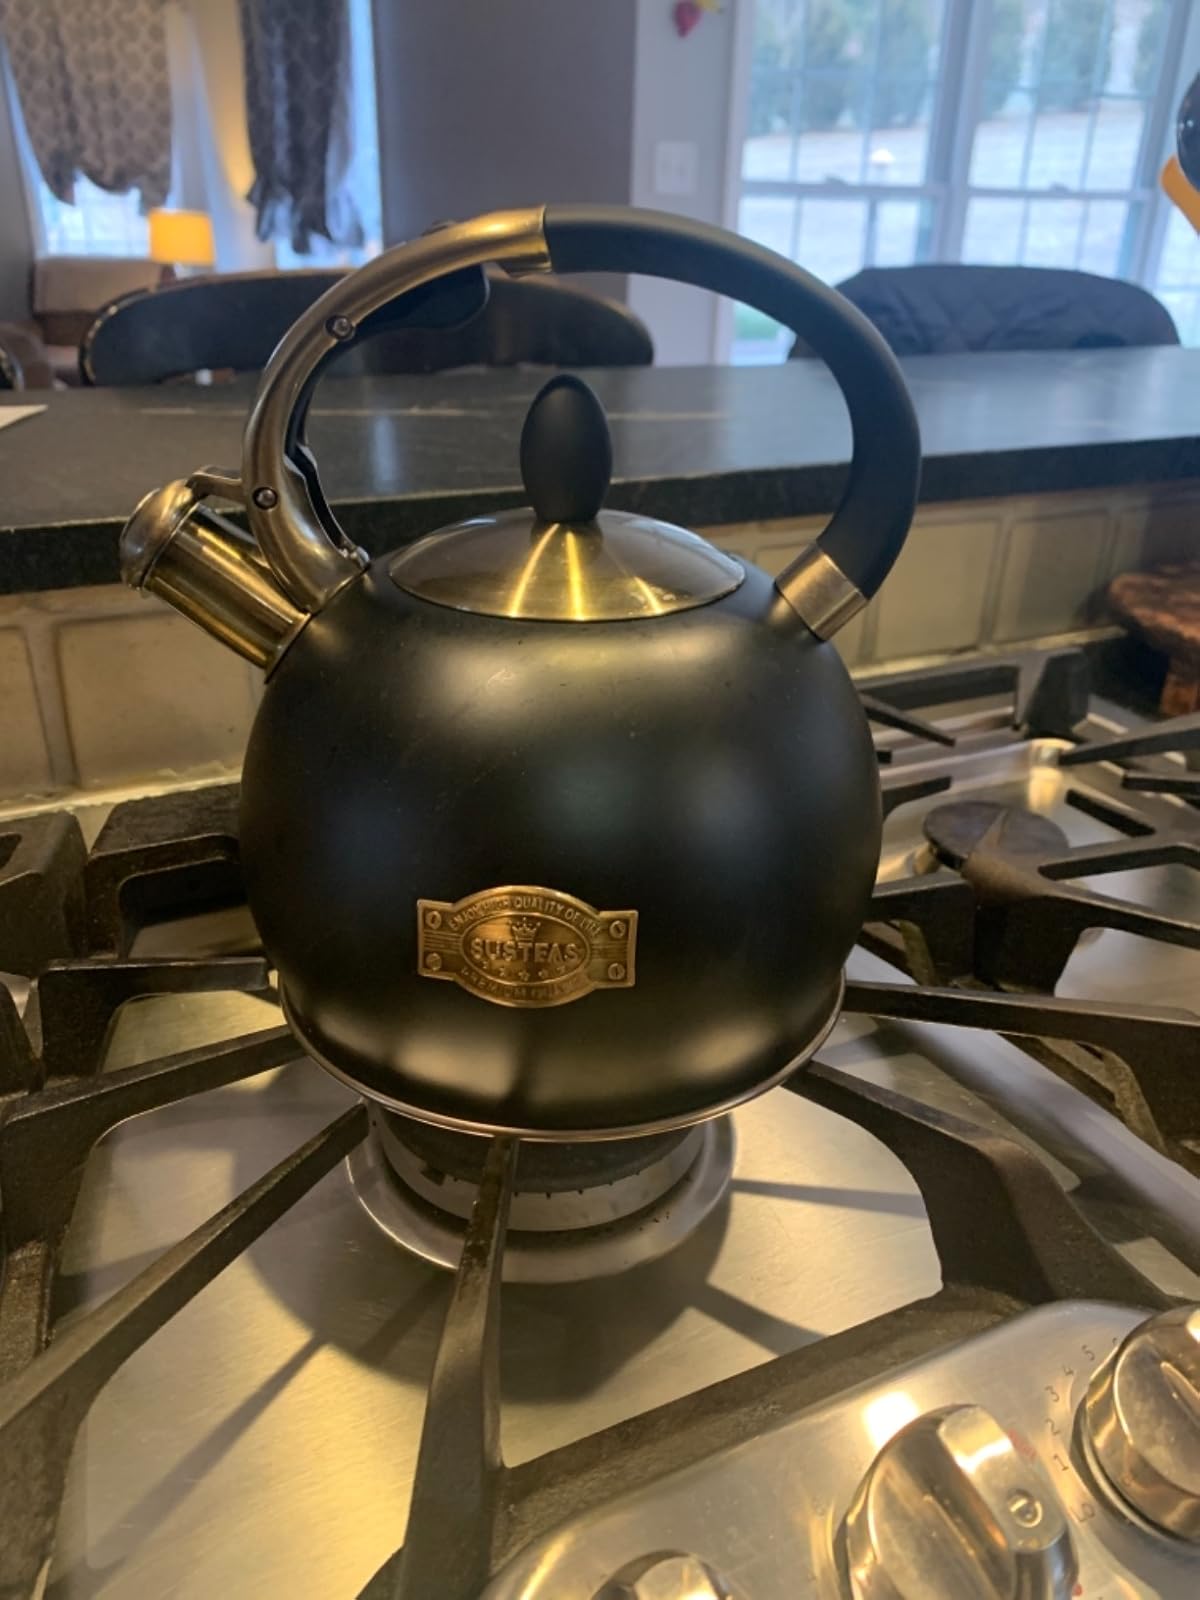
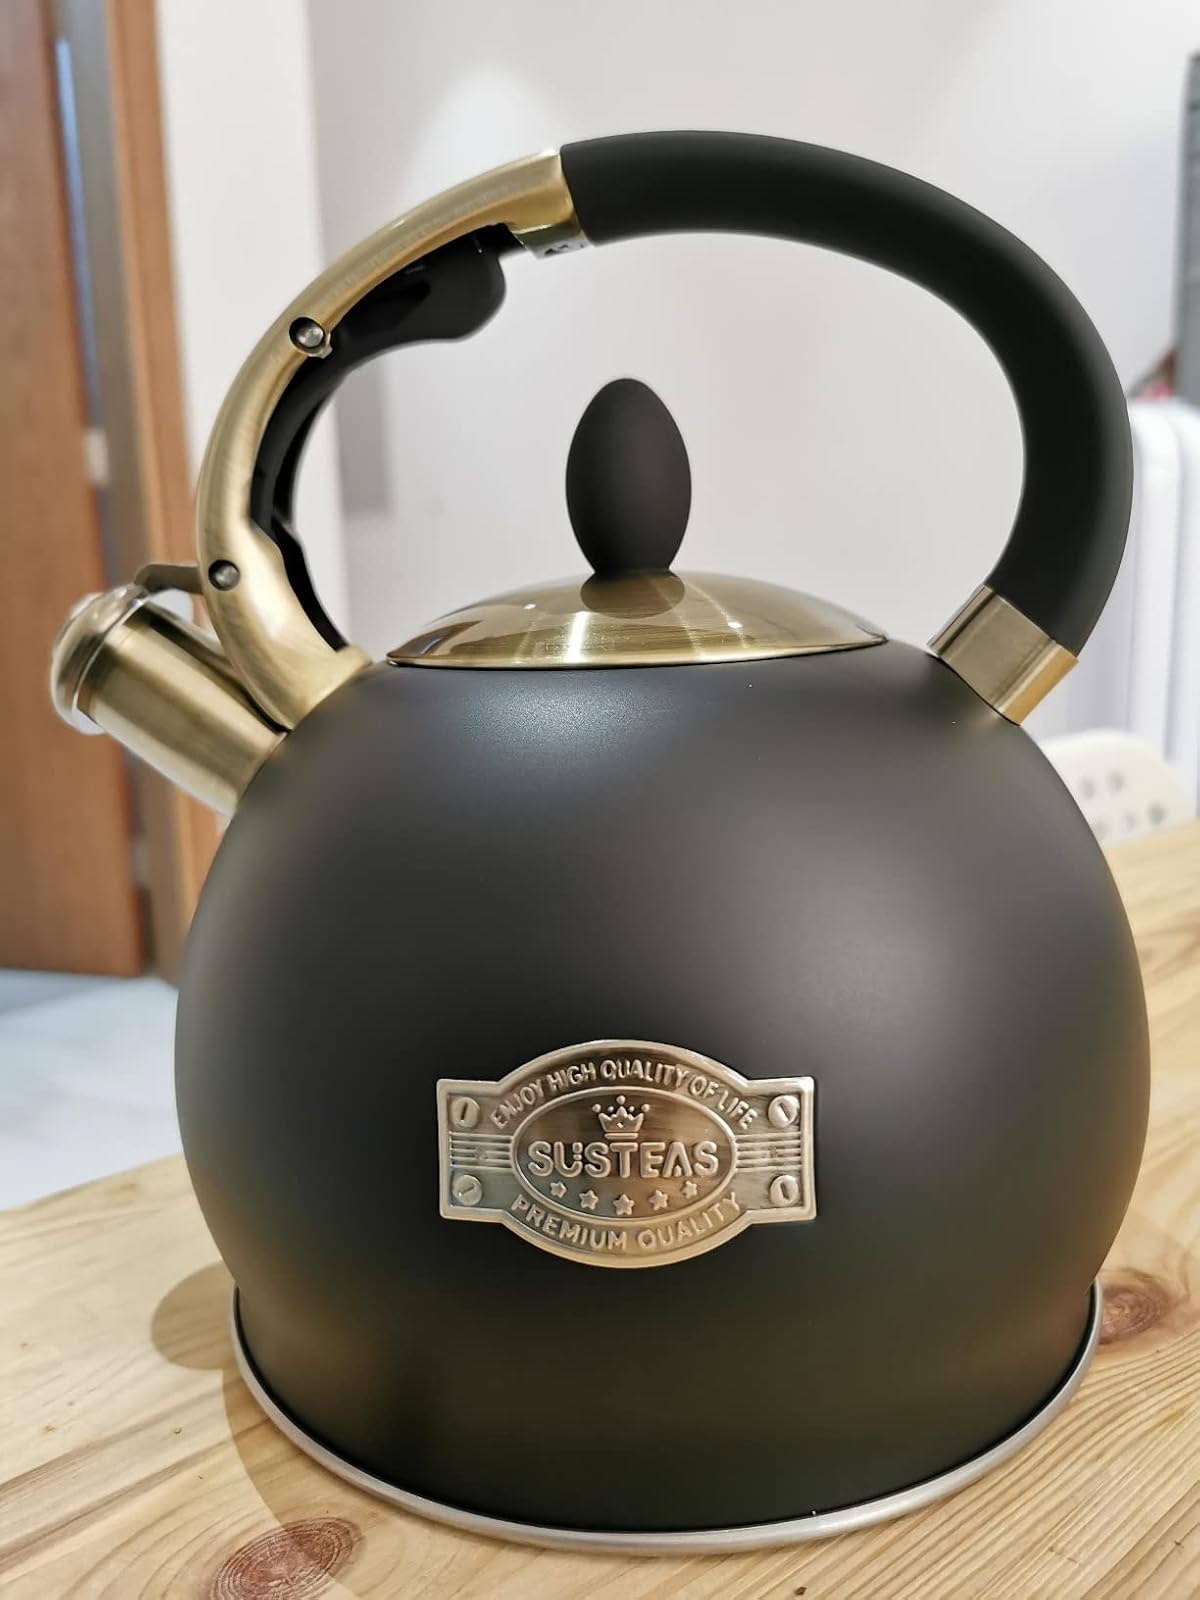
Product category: items_kettle
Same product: yes